Christiaan Huygens

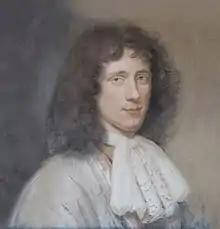
Portrait of Christiaan Huygens by Bernard Vaillant (1686)

In 1675, while investigating the oscillating properties of the cycloid, Huygens was able to transform a cycloidal pendulum into a vibrating spring through a combination of geometry and higher mathematics. In the same year, Huygens designed a spiral balance spring and patented a pocket watch. These watches are notable for lacking a fusee for equalizing the mainspring torque. The implication is that Huygens thought his spiral spring would isochronize the balance in the same way that cycloid-shaped suspension curbs on his clocks would isochronize the pendulum.